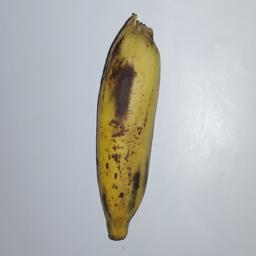
Banana variety: Champa Kola